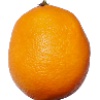
Label: Lemon Meyer 1